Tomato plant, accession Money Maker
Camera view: tilt-top (135 deg); turntable rotation: 240 degrees
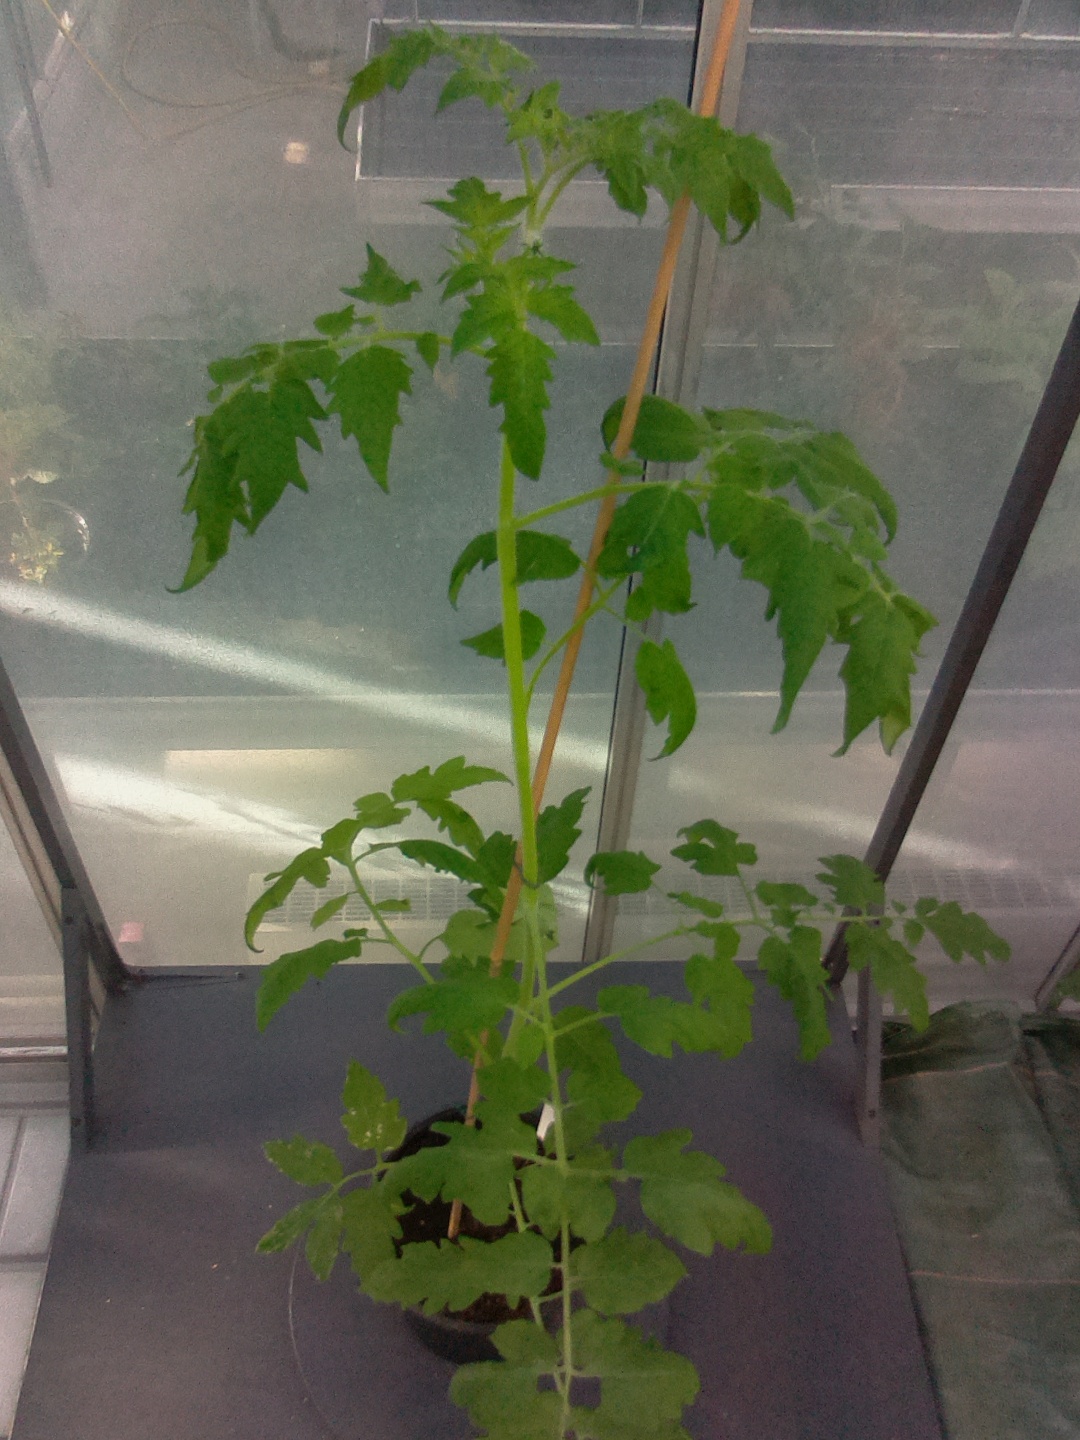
BBCH growth stage 16: 12 of true leaves visible